Clayton Anderson

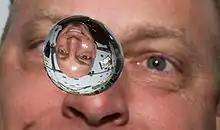
Anderson watches as a water bubble floats in front of him on the Space Shuttle "Discovery" during the STS-131 mission.

Selected as an astronaut candidate by NASA in June 1998, he reported for training in August of that year. Training included orientation briefings and tours, numerous scientific and technical briefings, intensive instruction in Shuttle and International Space Station (ISS) systems, physiological training, ground school to prepare for T-38 flight training, as well as learning water and wilderness survival techniques.